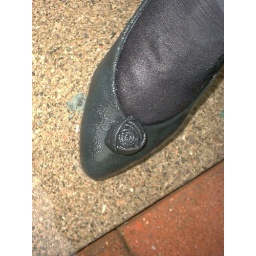
Kim brand new green suede low heels shoes wet in garden.